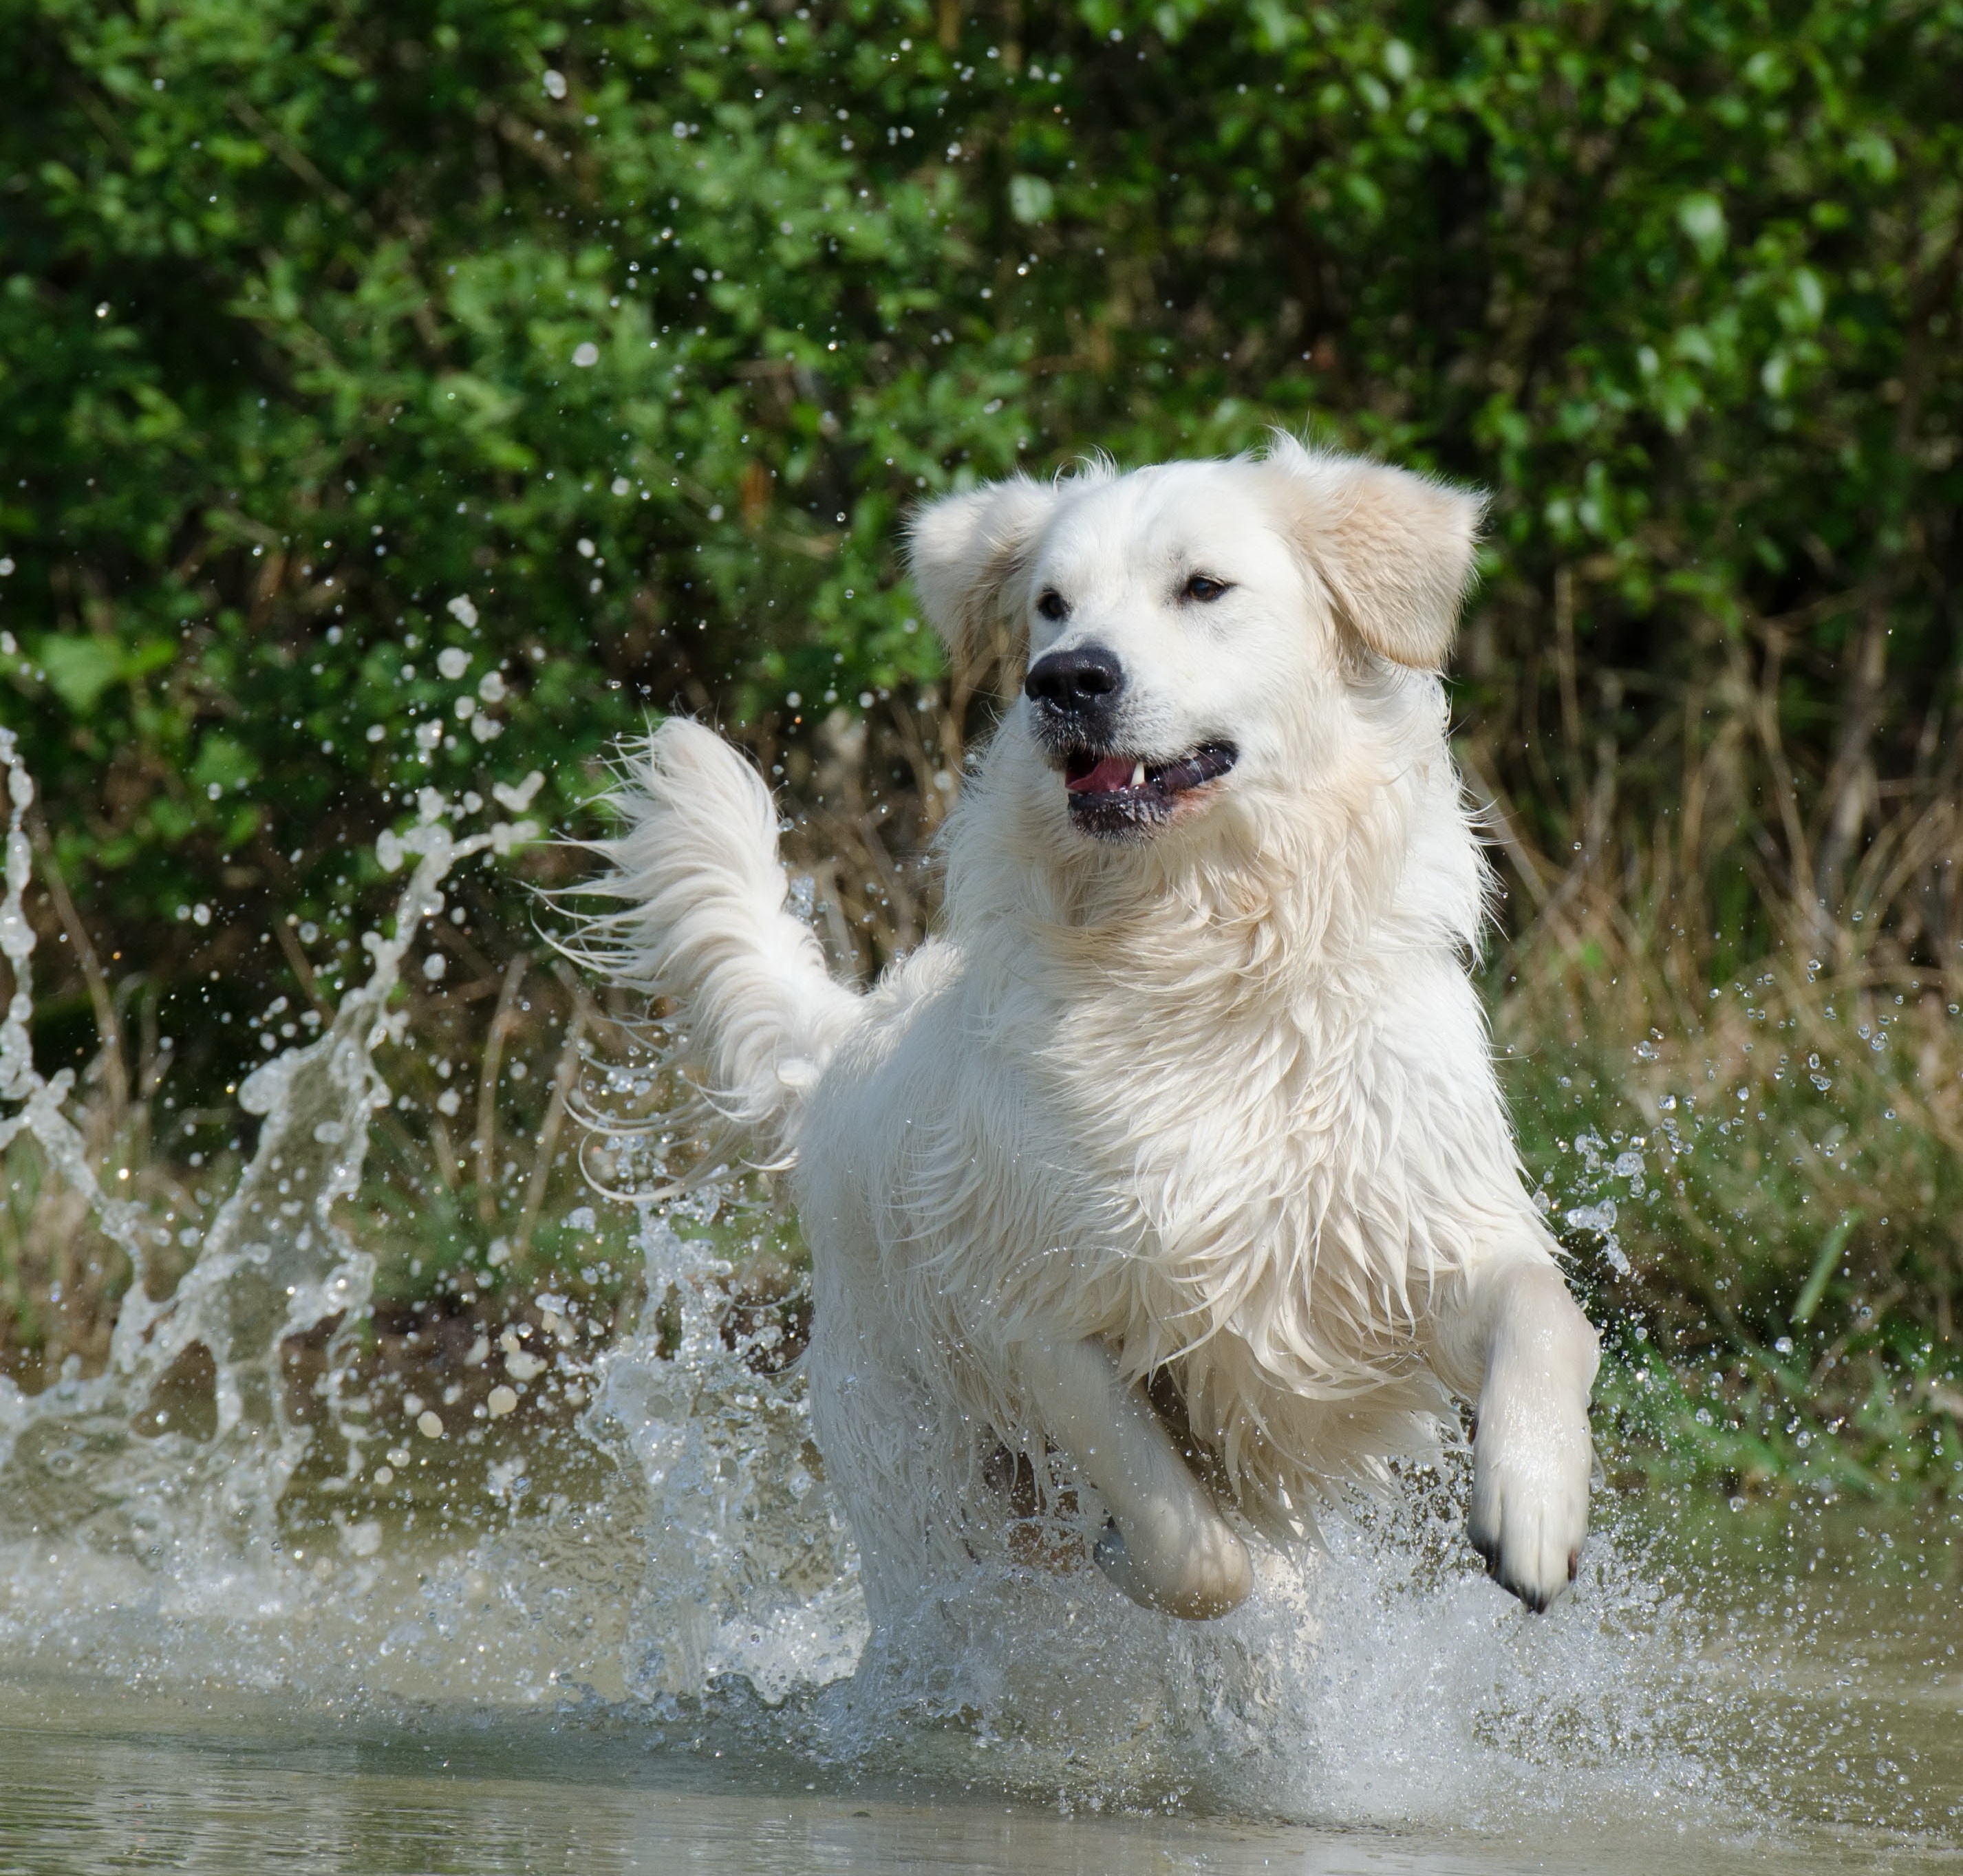
water, nature, lake, dog, summer, mammal, golden retriever, vertebrate, dog breed, retriever, dog like mammal, dog breed group, great pyrenees, maremma sheepdog, slovak cuvac